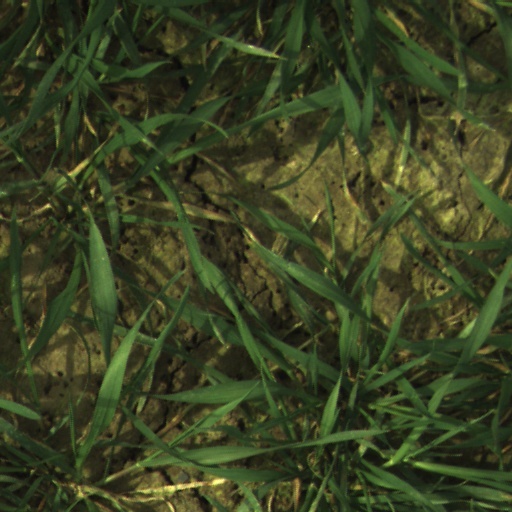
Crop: wheat